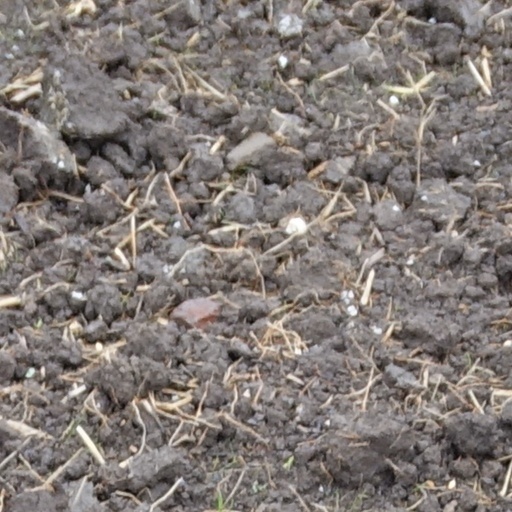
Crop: wheat